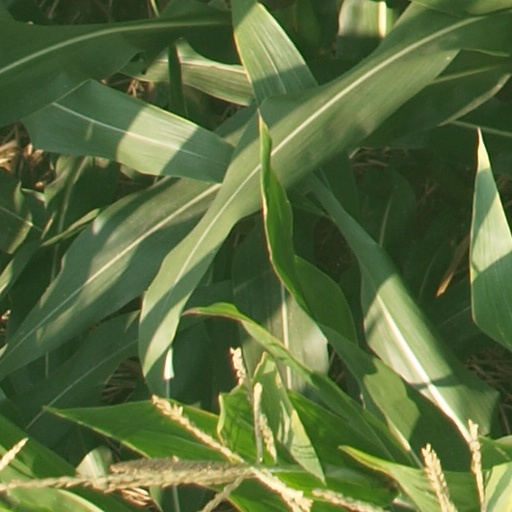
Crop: maize; corn